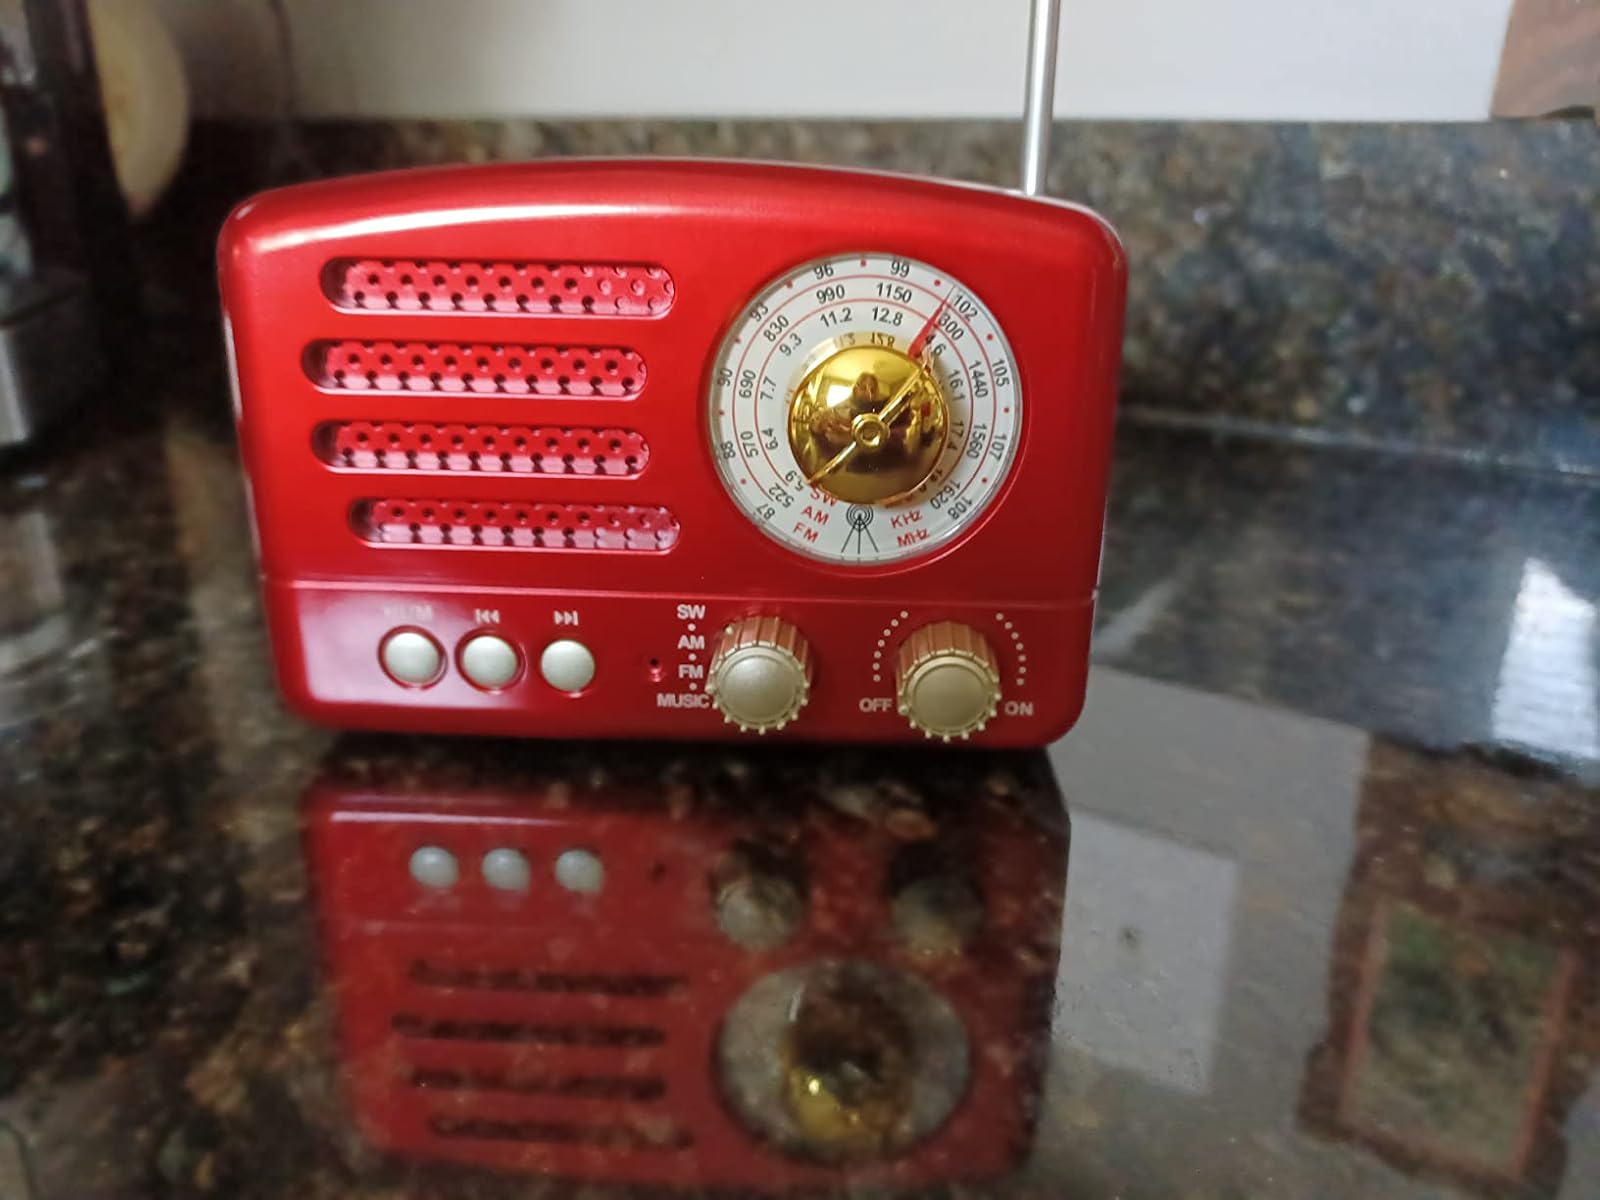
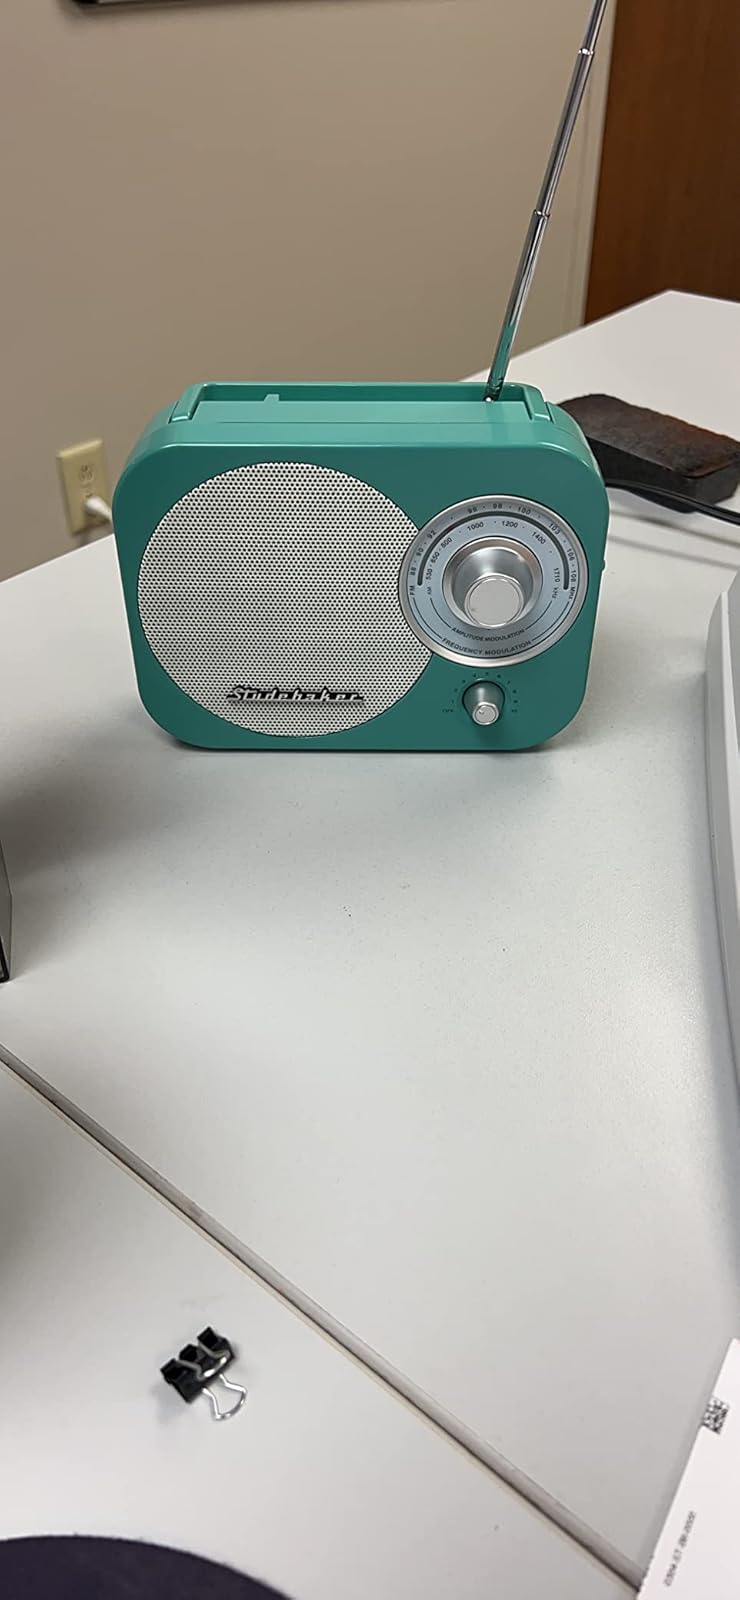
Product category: radio
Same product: no